Centurion (tank)

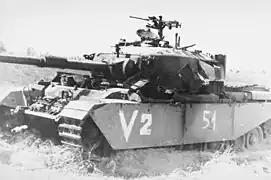
Disabled Israeli Centurion in the aftermath of the Battle of Karameh

In 1965, the bulk of India's tank fleet was older M4 Sherman tanks, but India also had Centurion Mk.7 tanks, with the 20 pounder gun, and also AMX-13 and M3 Stuart light tanks. The Centurion Mk.7 at that time was one of the most modern western tanks.